Karrier

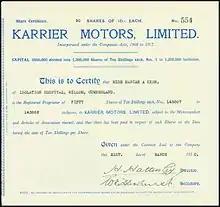
Share certificate of Karrier Motors Ltd, issued 21 March 1930

A plan to amalgamate T.S. Motors Limited (Tilling-Stevens) with Karrier agreed in August 1932 was dropped a month later without explanation. The following August 1933 Karrier tardily announced that under difficult trading conditions they had made a substantial loss during that 1932 calendar year. At the beginning of June 1934 Karrier was put into receivership though it was also announced that business would continue while "negotiations" were completed. It was bought by Rootes.